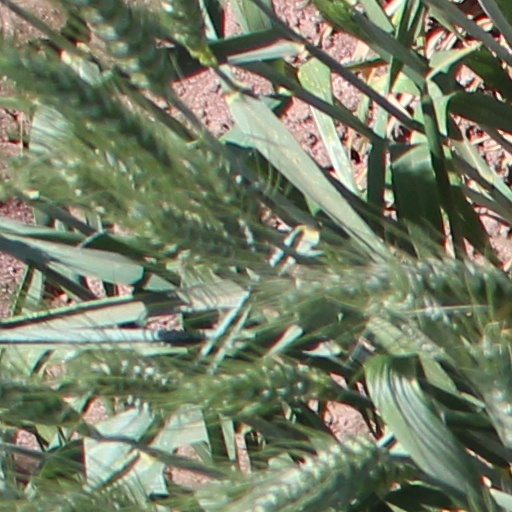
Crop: wheat